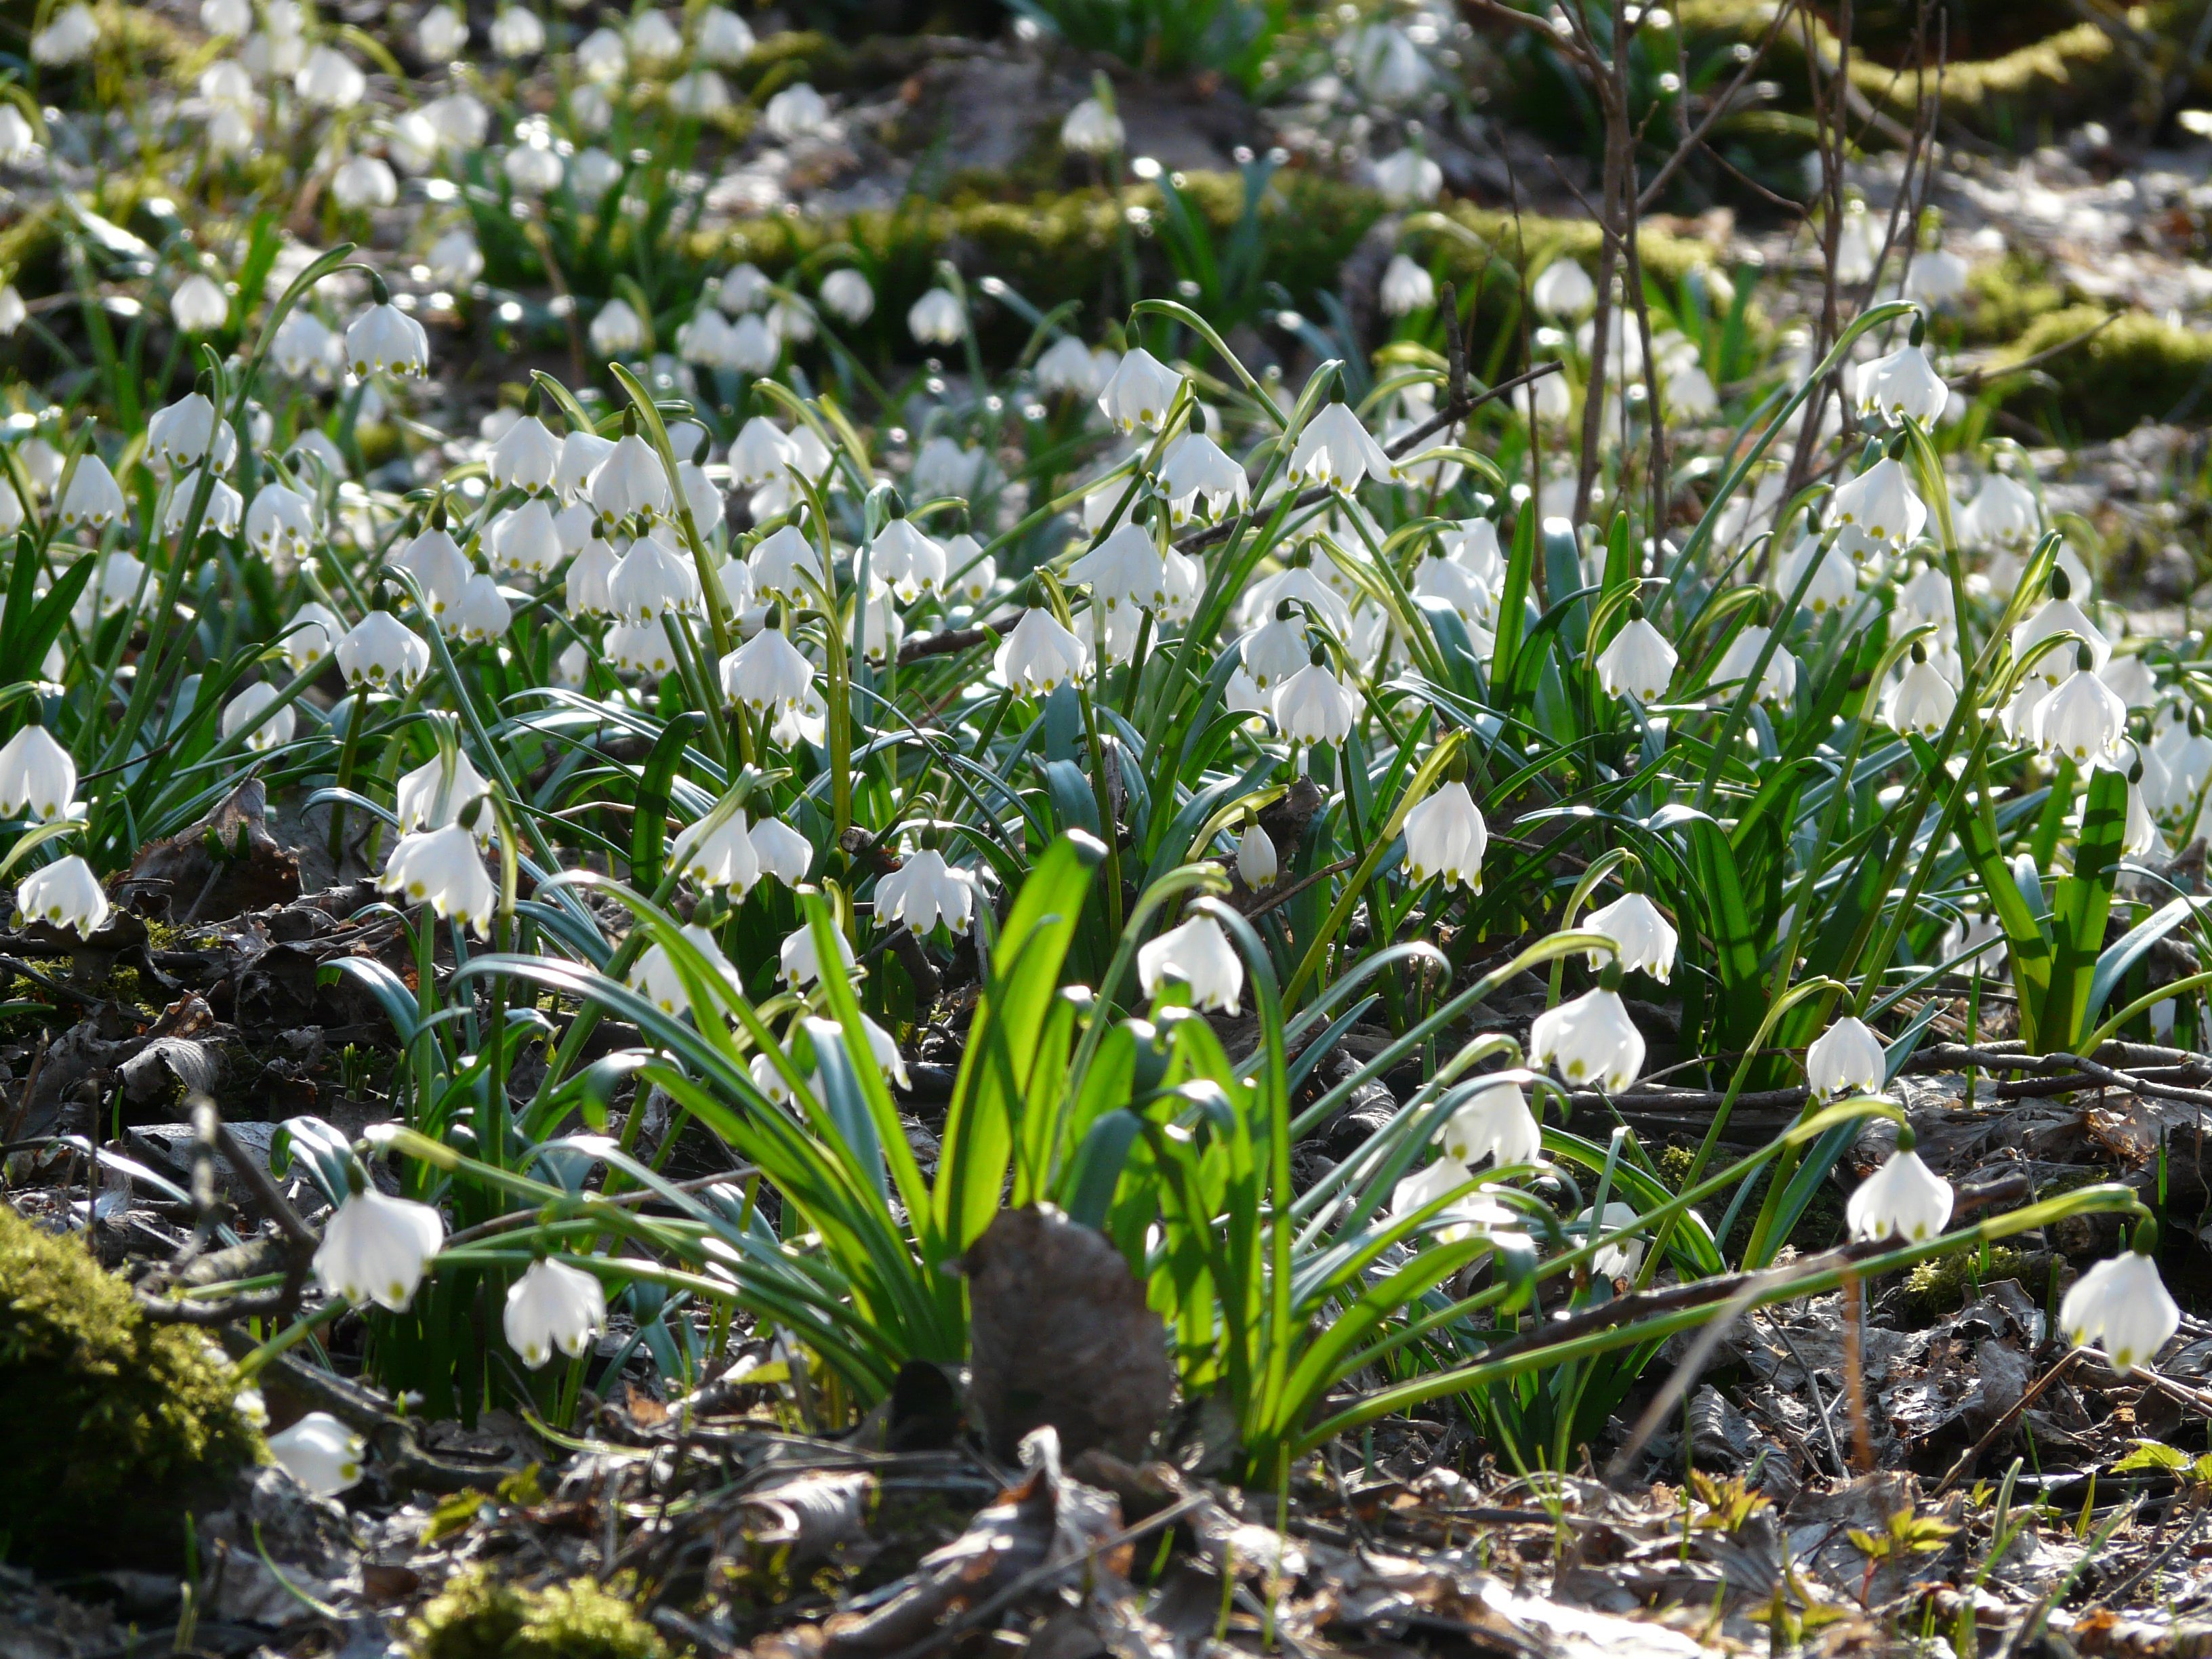
forest, grass, blossom, plant, white, leaf, flower, bloom, spring, green, botany, garden, flora, snowflake, wildflower, crocus, snowdrop, woodland, spring flower, galanthus, flowering plant, land plant